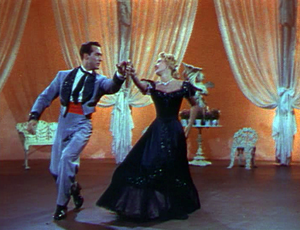
Les Heures tendres est un film musical américain de Roy Rowland, sorti en 1950.
Ricardo Montalbán, né Ricardo Gonzalo Pedro Montalbán Merino, le 25 novembre 1920 à Mexico, et mort le 14 janvier 2009 à Los Angeles, en Californie, aux, est un acteur et réalisateur mexicano-américain.